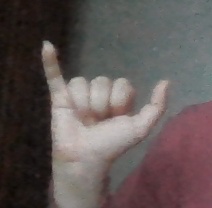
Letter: ya